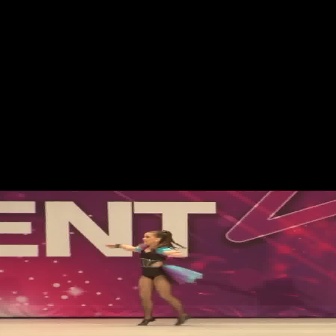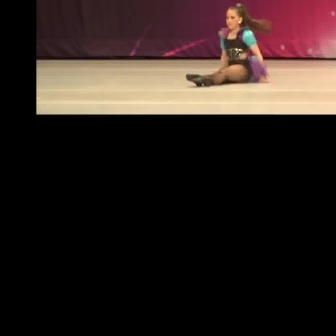
  Please identify the target specified by the bounding box [106,229,202,325] in the first image and locate it in the second image. Return the coordinates in [x_min,y_min,x_max,y_max] format.
Answer: [185,1,270,86]